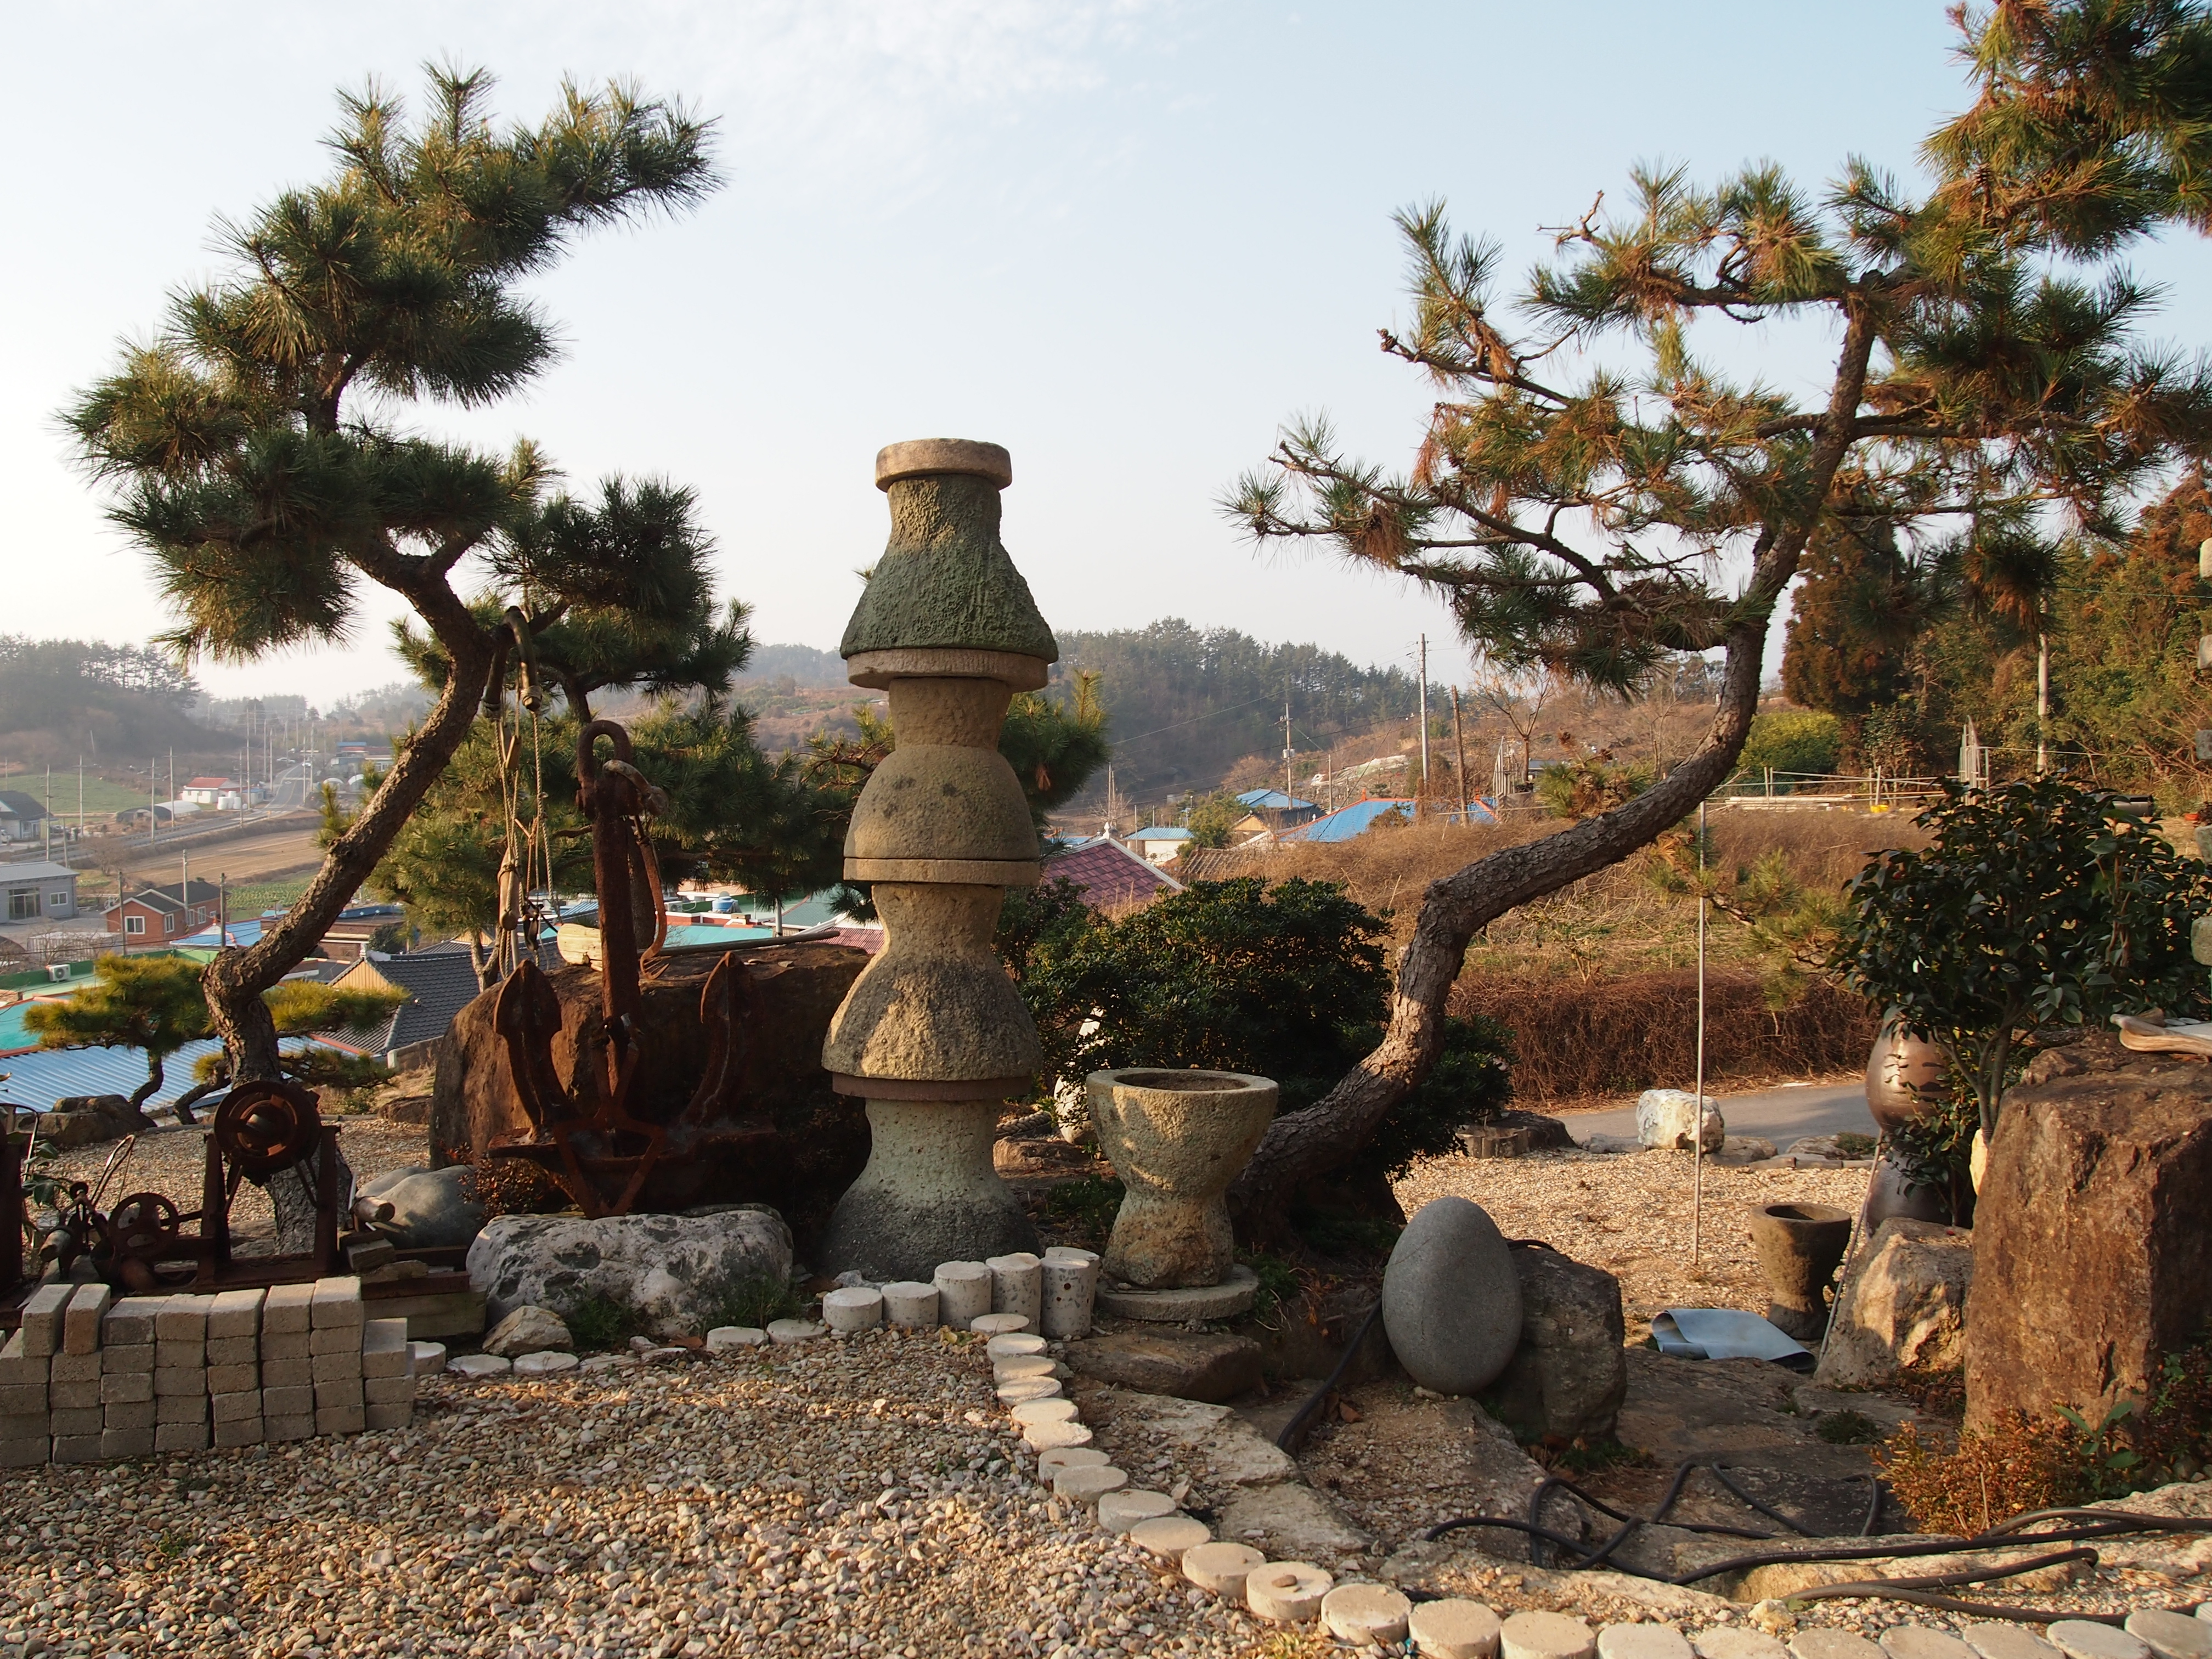
garden, tree, landscape, ancient history, tourism, plant, rock, historic site, plant community, temple, history, vacation, house, landscaping